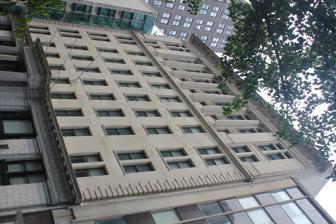
Building: Brooklyn Union Gas Company Headquarters
Country: Unknown
Year built: 1914
Historic building in Brooklyn, New York Brooklyn Union Gas Company Headquarters General information Architectural style Neoclassical Address 176 Remsen Street Town or city Brooklyn , New York Country United States Coordinates 40°41′36″N 73°59′30″W / 40.6932°N 73.9918°W / 40.6932; -73.9918 Completed 1914 Client Brooklyn Union Gas Company Design and construction Architect(s) Frank Freeman Structural engineer George A. Fuller Company The Brooklyn Union Gas Company Headquarters , also known as 176 Remsen Street , is a historic building in Brooklyn Heights , Brooklyn , New York City . Designed by Brooklyn architect Frank Freeman in the neoclassical style, it was completed in 1914 as the headquarters of the Brooklyn Union Gas Company (later KeySpan ). The structure was part of the St. Francis College campus from 1963 to 2022. The facade is eight stories high and is horizontally divided by cornices into three sections. The first two stories, constructed of granite , are vertically divided into five bays ; they feature a large central portico with Doric columns. The third through eighth stories are clad with limestone and are divided vertically into 11 bays. There is a colonnade with six Ionic columns on the top two stories. The building was constructed with about 6,775 sq ft (629.4 m 2 ) on each floor. When 176 Remsen Street opened, the ground floor had a large public office and exhibition spaces, while the second through seventh stories accommodated Brooklyn Union Gas offices. By the 1960s, these had been converted into academic facilities. The predecessor to the Brooklyn Union Gas Company was established in 1825 and built a headquarters at 180 Remsen Street in 1856. Rapid growth in the early 1900s prompted the company to acquire land in 1912 for an expanded headquarters at 172–178 Remsen Street. The building was finished in 1914, and the gas company remained there for 47 years. St. Francis College agreed to buy the building in 1960 as part of an expansion of its campus, and the college reopened the building on February 1, 1963, following an extensive renovation. The New York City Landmarks Preservation Commission designated the building as a city landmark in 2011. St. Francis College relocated from the building in 2022 and sold it in April 2023 to Rockrose Development Corporation . Site The Brooklyn Union Gas Company Building is located at 176 Remsen Street in the Brooklyn Heights neighborhood of Brooklyn in New York City . It occupies a rectangular land lot on the south side of Remsen Street, between Clinton Street to the west and Court Street to the east. Nearby buildings include the Brooklyn Trust Company Building , 181 Montague Street , and 185 Montague Street to the north; the Montague–Court Building to the northwest; Brooklyn Borough Hall to the east; and 75 Livingston Street to the south. The site originally measured about 98 feet (30 m) wide and 92 ft (28 m) deep. The modern-day building is part of a larger land lot measuring 300 ft (91 m) wide and 100 ft (30 m) deep, with an area of 29,814 sq ft (2,769.8 m 2 ). The buildings are set back 8 feet (2.4 m) from the sidewalk; this gives the sidewalk a total width of 14 feet (4.3 m), much wider than other sidewalks in the neighborhood. This setback exists because of a restrictive covenant placed by Hezekiah Pierrepont , who owned the site in the 19th century, back when the neighborhood was filled with townhouses. Architecture The building was designed by Frank Freeman , a prolific Brooklyn architect, for the Brooklyn Union Gas Company (now KeySpan ). Although Freeman is known for his work in the Richardsonian Romanesque style, the Brooklyn Union Gas Company Building was completed during his later, Neoclassical period, and is more restrained than his earlier work. The George A. Fuller Company was the general contractor for the building. Numerous contractors provided materials for the building as well, including cut-stone supplier John R. Smith's Son Inc. and brick supplier Hay Walker Brick Co. Facade The eight-story facade is generally constructed of granite on the lowest two stories and limestone above. The building is divided into three sections: a base, shaft, and capital. The two-story base is divided vertically into five bays. The third through sixth floors comprise the shaft, and the seventh and eighth floors constitute the capital; they are divided into 11 bays. The windows originally were hollow-bronze sash windows with bronze trim and wire glass panes. Much of the ornamentation, including spandrel panels with torches and oil lamps, were intended to signify the building's original purpose. The entrance is through a shallow portico in the center bay, supported on two Roman Doric columns, The upper half of the portico retains its original bronze decorations, as well as a glass globe hanging from the ceiling behind the spandrel panels; a pair of flagpoles hangs above the portico. Anodized-aluminum doorways, which replaced the original doors, flank the lower half of the portico. There are two bays on either side of the entrance. These bays retain their original design, which consists of bronze-framed display windows on both the ground and second floors, with decorative spandrels above the ground-story windows. The piers between each window formerly contained large glass globes. Two recessed areaways , one on either side of the portico, run in front of the windows, with stairways descending to the basement. Above the second floor is a heavy cornice with modillions , running the width of the building. Limestone facade on the third to eighth stories On the third through sixth floors, quoins mark the extreme west and east ends of the facade. The outermost two bays on either end are grouped together, while the remaining seven bays are spaced apart at regular intervals. The windows are one-over-one sash windows. The sixth floor is surmounted by a plain cornice. On the seventh and eighth floors, the center seven bays are spaced by a series of six engaged Ionic columns rising to an entablature. The outermost two bays on either end are grouped together and are flanked by large pilasters . Above the windows on the eighth story are transom windows. Above the eight-story windows, a heavy stone cornice runs across the entire width of the building. There is a parapet above the cornice. The western and eastern walls, which are partially visible from the street, are largely clad in red brick, except at the corners where there are quoins. Interior 176 Remsen Street was built with about 6,775 sq ft (629.4 m 2 ) on each floor, which gave the building a total floor area of 47,400 sq ft (4,400 m 2 ). The building has a light court above the first floor, which allowed each office to be illuminated by natural light. When the building was completed, it had two elevators with space for a third, as well as two stairways near the front of the building, which were separated from the rest of the structure by hollow steel doors and trim. There was a "fire tower" to the east, which could be accessed from each story. When the building was completed, it contained multiple mechanical systems. Most of the building was heated directly by radiators, but an indirect heating system was used in the main office. Two ventilation systems were used: the first floor and basement were ventilated by fans in the basement, while the upper stories were ventilated by a fan on the eighth story. Water from the New York City water supply system was pumped to a rooftop tank that supplied all the building's sinks and drinking fountains, while toilets and emergency standpipes received their water from artesian wells . The building also had a 5,000-U.S.-gallon (19,000 L; 4,200 imp gal) water tower . Gas lighting was used throughout the structure, and ducts carried water, air, steam, and gas throughout the building. Original use When 176 Remsen Street opened, the entrance vestibule led to a corridor leading to the elevators, with two stairways at either end. To the right of the entrance were the offices of the manager of the commercial or gas appliances department. To the left of the entrance were display rooms, and at the end of the corridor was an entrance into the old building at 180 Remsen Street. Immediately opposite the entrance, through an arch, was the public office, a room with a high ceiling and a central, elliptical-domed skylight. The public room's counters, column bases, and pilasters were made of polished gray marble, while the walls and ceiling were of Caen stone . The room also had several marble tables and benches; bronze and glass counter screens. There was a balcony with several rooms and with a pair of three-story-high vaults for book and record storage. The mezzanine contained the offices of the purchasing department and a photometer room. The company's original headquarters, at 180 Remsen Street, housed showroom space and a mezzanine with a living room, dining room, and library. The second floor of the original building also had a small office, as well as a 200-seat auditorium with a model kitchen. Brooklyn Union Gas offices occupied the second through seventh stories. When the building was opened in 1914, the second and fourth stories were unoccupied, while the third floor housed the company's distribution department and street department. The fifth floor had a claim department, an addressograph department, a telephone room, and offices for the chief engineer and gas-manufacturing engineer. The sixth floor had executive offices for the treasurer, secretary, assistant secretary, and auditor, which were decorated in a utilitarian manner; this floor also had space for the auditing department and the New York Public Service Commission . The seventh floor had a 15-foot (4.6 m) ceiling and contained the drafting room, construction department, construction engineer's offices, and an auditorium. Blueprints and plans were stored on a mezzanine above the seventh floor, which was connected via a dumbwaiter to a blueprint room in the penthouse. Use as college campus 176 Remsen Street became part of St. Francis College campus in 1963. As part of the renovation, a chapel and an auditorium with up to 200 seats were added. In addition, the building contained the college's departmental and administrative offices, music and visual-aid rooms, four conference rooms, and 12 seminar rooms. One of the conference rooms at 176 Remsen Street had space for up to 80 seats. The building was also variously cited as containing 25, 27, or 46 lecture rooms. The neighboring brownstone at 180 Remsen Street was converted into the McGarry Library. The library had space for 75,000 or 100,000 volumes, as well as microfilm, language, and reference rooms. 180 Remsen Street also had five reading rooms and a student-union center. The structure was demolished in 2003 and replaced with a 35,000-square-foot (3,300 m 2 ) academic center, which included a three-story library, 14 classrooms, and an auditorium with 95 seats. The facade of the academic center was designed to resemble that of the building at 176 Remsen Street. History The Brooklyn Gas Light Company was established in 1825 to provide gas in Brooklyn, which at the time was a separate municipality from New York City , but the company did not begin supplying gas until 1849. The company spent $20,000 (equivalent to $678,222 in 2023) to erect a brownstone building at 180 Remsen Street in 1856. The building, completed the next year, was a two-story structure with large Tuscan columns on the ground story and large arched openings on the second story. The company was renamed the Brooklyn Union Gas Company in 1895, at which time it had acquired six other firms and served 100,000 customers. Brooklyn Union Gas continued to grow after James Jourdan became the firm's president the next year. Jourdan's son James H. Jourdan, who became a vice president of Brooklyn Union Gas in 1910 after his father died, began planning a new headquarters on Remsen Street in Downtown Brooklyn. Development and Brooklyn Union Gas use Early image of the building The Brooklyn Union Gas Company acquired the houses at 172 to 178 Remsen Street, adjacent to its existing building at 180 Remsen Street, in February 1912 at an estimated cost of $200,000. The houses at 172 and 174 Remsen Street had been boarding-houses owned by lawyer E. T. Paul, while those at 176 and 178 Remsen Street had belonged to the Realty Associates. These were among a series of real-estate transactions that led the Brooklyn Daily Eagle to say : "The opinion is expressed by realty men that Remsen Street will soon become a business block like its neighbor, Montague Street." Brooklyn Union Gas planned a larger structure for its business at 172 to 178 Remsen Street, and it was selling the old residences' furnishings by that March. The existing headquarters at 180 Remsen Street was planned to become a sales and demonstration room. Brooklyn architect Frank Freeman was commissioned to design the new headquarters. The Eagle reported in October 1912 that the Fuller Company was about to raze the existing buildings at 172 to 178 Remsen Street. The Brooklyn Union Gas Company Building was almost finished by November 1913; it was one of several commercial buildings being erected in Brooklyn Heights at the time. Brooklyn Life reported in August 1914 that the building had been "recently completed" at a cost of $500,000. The old headquarters at 180 Remsen Street was converted into Brooklyn Union Gas's Domestic Science Department, which featured a showroom. The showroom opened on January 22, 1915, and was intended as a gathering place for local women and as a place where lectures could be given. With the completion of the Brooklyn Union Gas Company's headquarters at 176 and 180 Remsen Street, the company could consolidate its 300 employees at one location. The Brooklyn Union Gas Company began exhibiting gas-powered appliances permanently at 180 Remsen Street in 1925. This exhibit, according to the Brooklyn Citizen , showcased "every known appliance which may be fired by gas". The company continued to expand, erecting gas-generating plants on the Newtown Creek in the late 1920s. The building also hosted numerous events and exhibitions during the 1920s and 1930s, including annual Christmas celebrations (a practice which began in 1923), film screenings, cooking classes, and employee flower shows. To celebrate the centennial of the Brooklyn Gas Light Company's first gas service in Brooklyn, the company hosted an exhibition of gas appliances in the main building in 1949. By that time, the company was profitable and had helped fund the development of the Transcontinental Pipeline . During December 1951, the Brooklyn Gas Company leased the third through sixth floors of the neighboring building at 186 Remsen Street, after the seventh and eighth stories of that structure had been demolished. The company constructed a doorway between its new space and the existing building at 180 Remsen Street. The company had expanded into southern Brooklyn and Staten Island by the end of that decade. Consequently, the company began to develop a new headquarters at 195 Montague Street to house its growing operations. St. Francis College use The entrance to the building in 2013 St. Francis College announced in April 1960 that it would buy 176 and 180 Remsen Street, as well as three adjacent five-story buildings at 162 to 166 Remsen Street, and convert them into a new Downtown Brooklyn campus. 176 Remsen Street would host classes for 1,200 students each during the day and night, while 180 Remsen Street would become a student union building. The college was also supposed to retain its old campus on Butler Street, but the Butler Street campus was razed in 1965. The college's development director Jarlath Murphy had selected the site so the institution could remain in the "heart of Brooklyn". The Remsen Street site was also close to the New York City Subway , the Long Island Rail Road , and several bus routes, making it ideal for St. Francis College, which was a commuter college . The structures cost $1.25 million (equivalent to $10 million in 2023). The Brooklyn Union Gas Company leased back both buildings until its new nearby headquarters was completed, and the gas company moved out during March 1962. Work began that May. The renovation of the first two buildings was scheduled to be completed in September 1963, but this date was pushed forward to September 1962 due to increases in enrollment. Due to delays in construction, the buildings did not open until February 1, 1963. The college dedicated its five buildings on Remsen Street on May 21, 1963. According to the St. Francis College yearbook from that year, the relocation to 176 and 180 Remsen Street represented "a transformation and the formulation of a new image and purpose". In 1965, the college bought several sites to the west for a planned expansion of its campus along Remsen Street. This expansion was to include a new student union building and the Generoso Pope Athletic Complex , among other facilities. The buildings also began to house the public archives of Kings County, the county in New York that is coextensive with Brooklyn. Although the Brooklyn Heights Historic District had been designated four decades earlier as the New York City Landmarks Preservation Commission (LPC)'s first historic district, the campus was just outside the district. The AIA Guide to New York City wrote that 180 Remsen Street had been "miraculously saved", but local civic group Brooklyn Heights Association had never formally sought landmark designation for the structure. St. Francis College demolished 180 Remsen Street in 2004, after no one tried to save it. The older structure was replaced by an academic center that opened in 2006. Afterward, the campus, including the Brooklyn Union Gas Building, carried the address 180 Remsen Street. In February 2009, the LPC expressed its intent to designate the 1914 building as an individual landmark. According to the Brooklyn Daily Eagle , there was speculation that St. Francis College officials supported the landmark designation so they could transfer the building's air rights to a nearby site. The LPC designated the Brooklyn Union Gas Building as a New York City landmark on May 10, 2011, along with the Constance Baker Motley Recreation Center in Midtown Manhattan . Sale and later use St. Francis College announced in May 2021 that it would be selling off its Remsen Street campus, including 180 Remsen Street. The college agreed to move to nearby Livingston Street; the sale of the Remsen Street buildings was intended to fund the relocation, which occurred in August 2022. Initially, Alexico Group expressed interest in redeveloping 180 Remsen Street into apartments. but this sale was not finalized. At the end of March 2023, Rockrose Development bought the college's buildings on Remsen Street for approximately $160 million. At the time, 180 Remsen Street and its neighboring structures had 500,000 sq ft (46,000 m 2 ) of space. Alexico sued the college and Rockrose in July 2023 for breach of contract, though the defendants sought to have the suit invalidated. Alexico claimed that, at the time of the sale, it had been reviewing the legal terms of a 19th-century covenant that required the buildings to be set back from the sidewalk. In October 2024, Rockrose filed plans to convert 180 Remsen Street and two nearby structures into 747 apartments. Critical reception When the main building opened in 1914, Architecture and Building magazine wrote: "While many large public service companies erect architectural monuments, not infrequently of grandiose pretensions, this building, which cannot be criticised for any lack of architectural adornment where necessary, is above all a service building." The structure as a whole has been characterized as "a fine, stately office building demonstrating Freeman's infinite versatility." The AIA Guide to New York City says of the building that it is one of Freeman's "lesser work[s]". In designating the building as a landmark in 2011, LPC chairman Robert Tierney described 176 Remsen Street as "a reminder of a company that literally fueled the growth of a newly expanded City in the first decades of the 20th century". See also List of New York City Designated Landmarks in Brooklyn References Notes